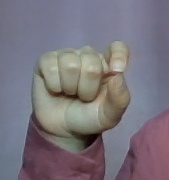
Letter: fa